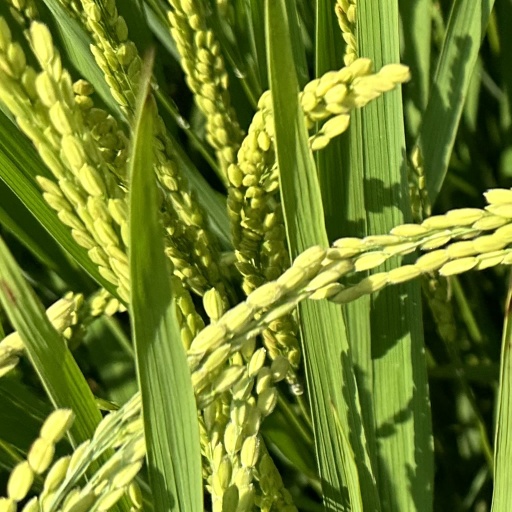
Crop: rice